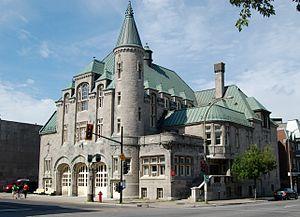
Caserne 30, qui a déjà été l'hôtel de ville de Saint-Louis du Mile-End, au coin de l'avenue Laurier et du boulevard Saint-Laurent, Montréal Grand répertoire du patrimoine bâti de Montréal Images Montréal
Le Service de sécurité incendie de Montréal est l'unique corps de sapeurs-pompiers professionnels de l'agglomération de Montréal. Le SIM, qui compte 67 casernes, est le deuxième plus grand service des incendies au Canada et le 7ᵉ en Amérique du Nord. Il offre le service de premiers répondants. Le numéro d'appel d'urgence est le 911. Il compte 2 855 employés, dont environ 2 430 pompiers. Il a fêté en 2013 son 150ᵉ anniversaire.
Cette liste non exhaustive répertorie les principaux châteaux au Canada.